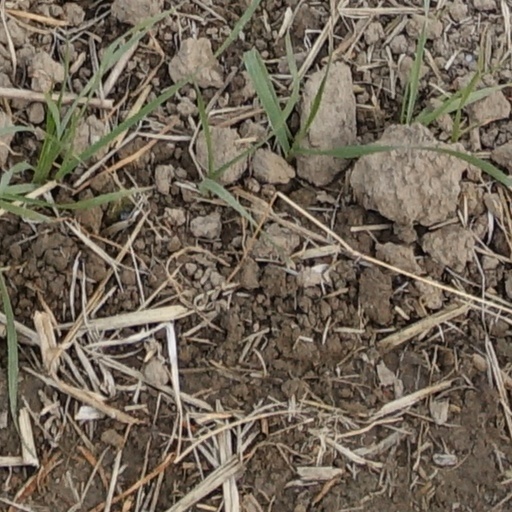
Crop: wheat